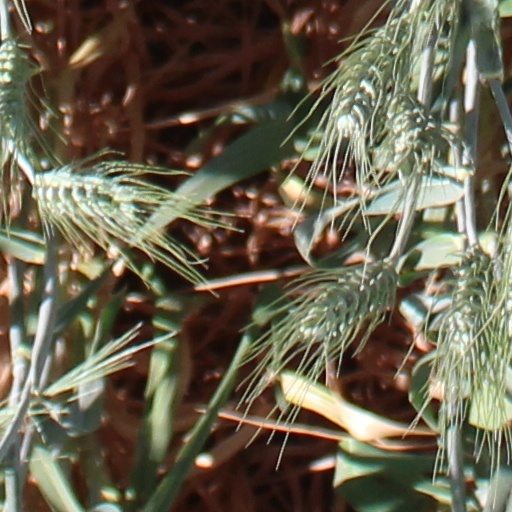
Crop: wheat